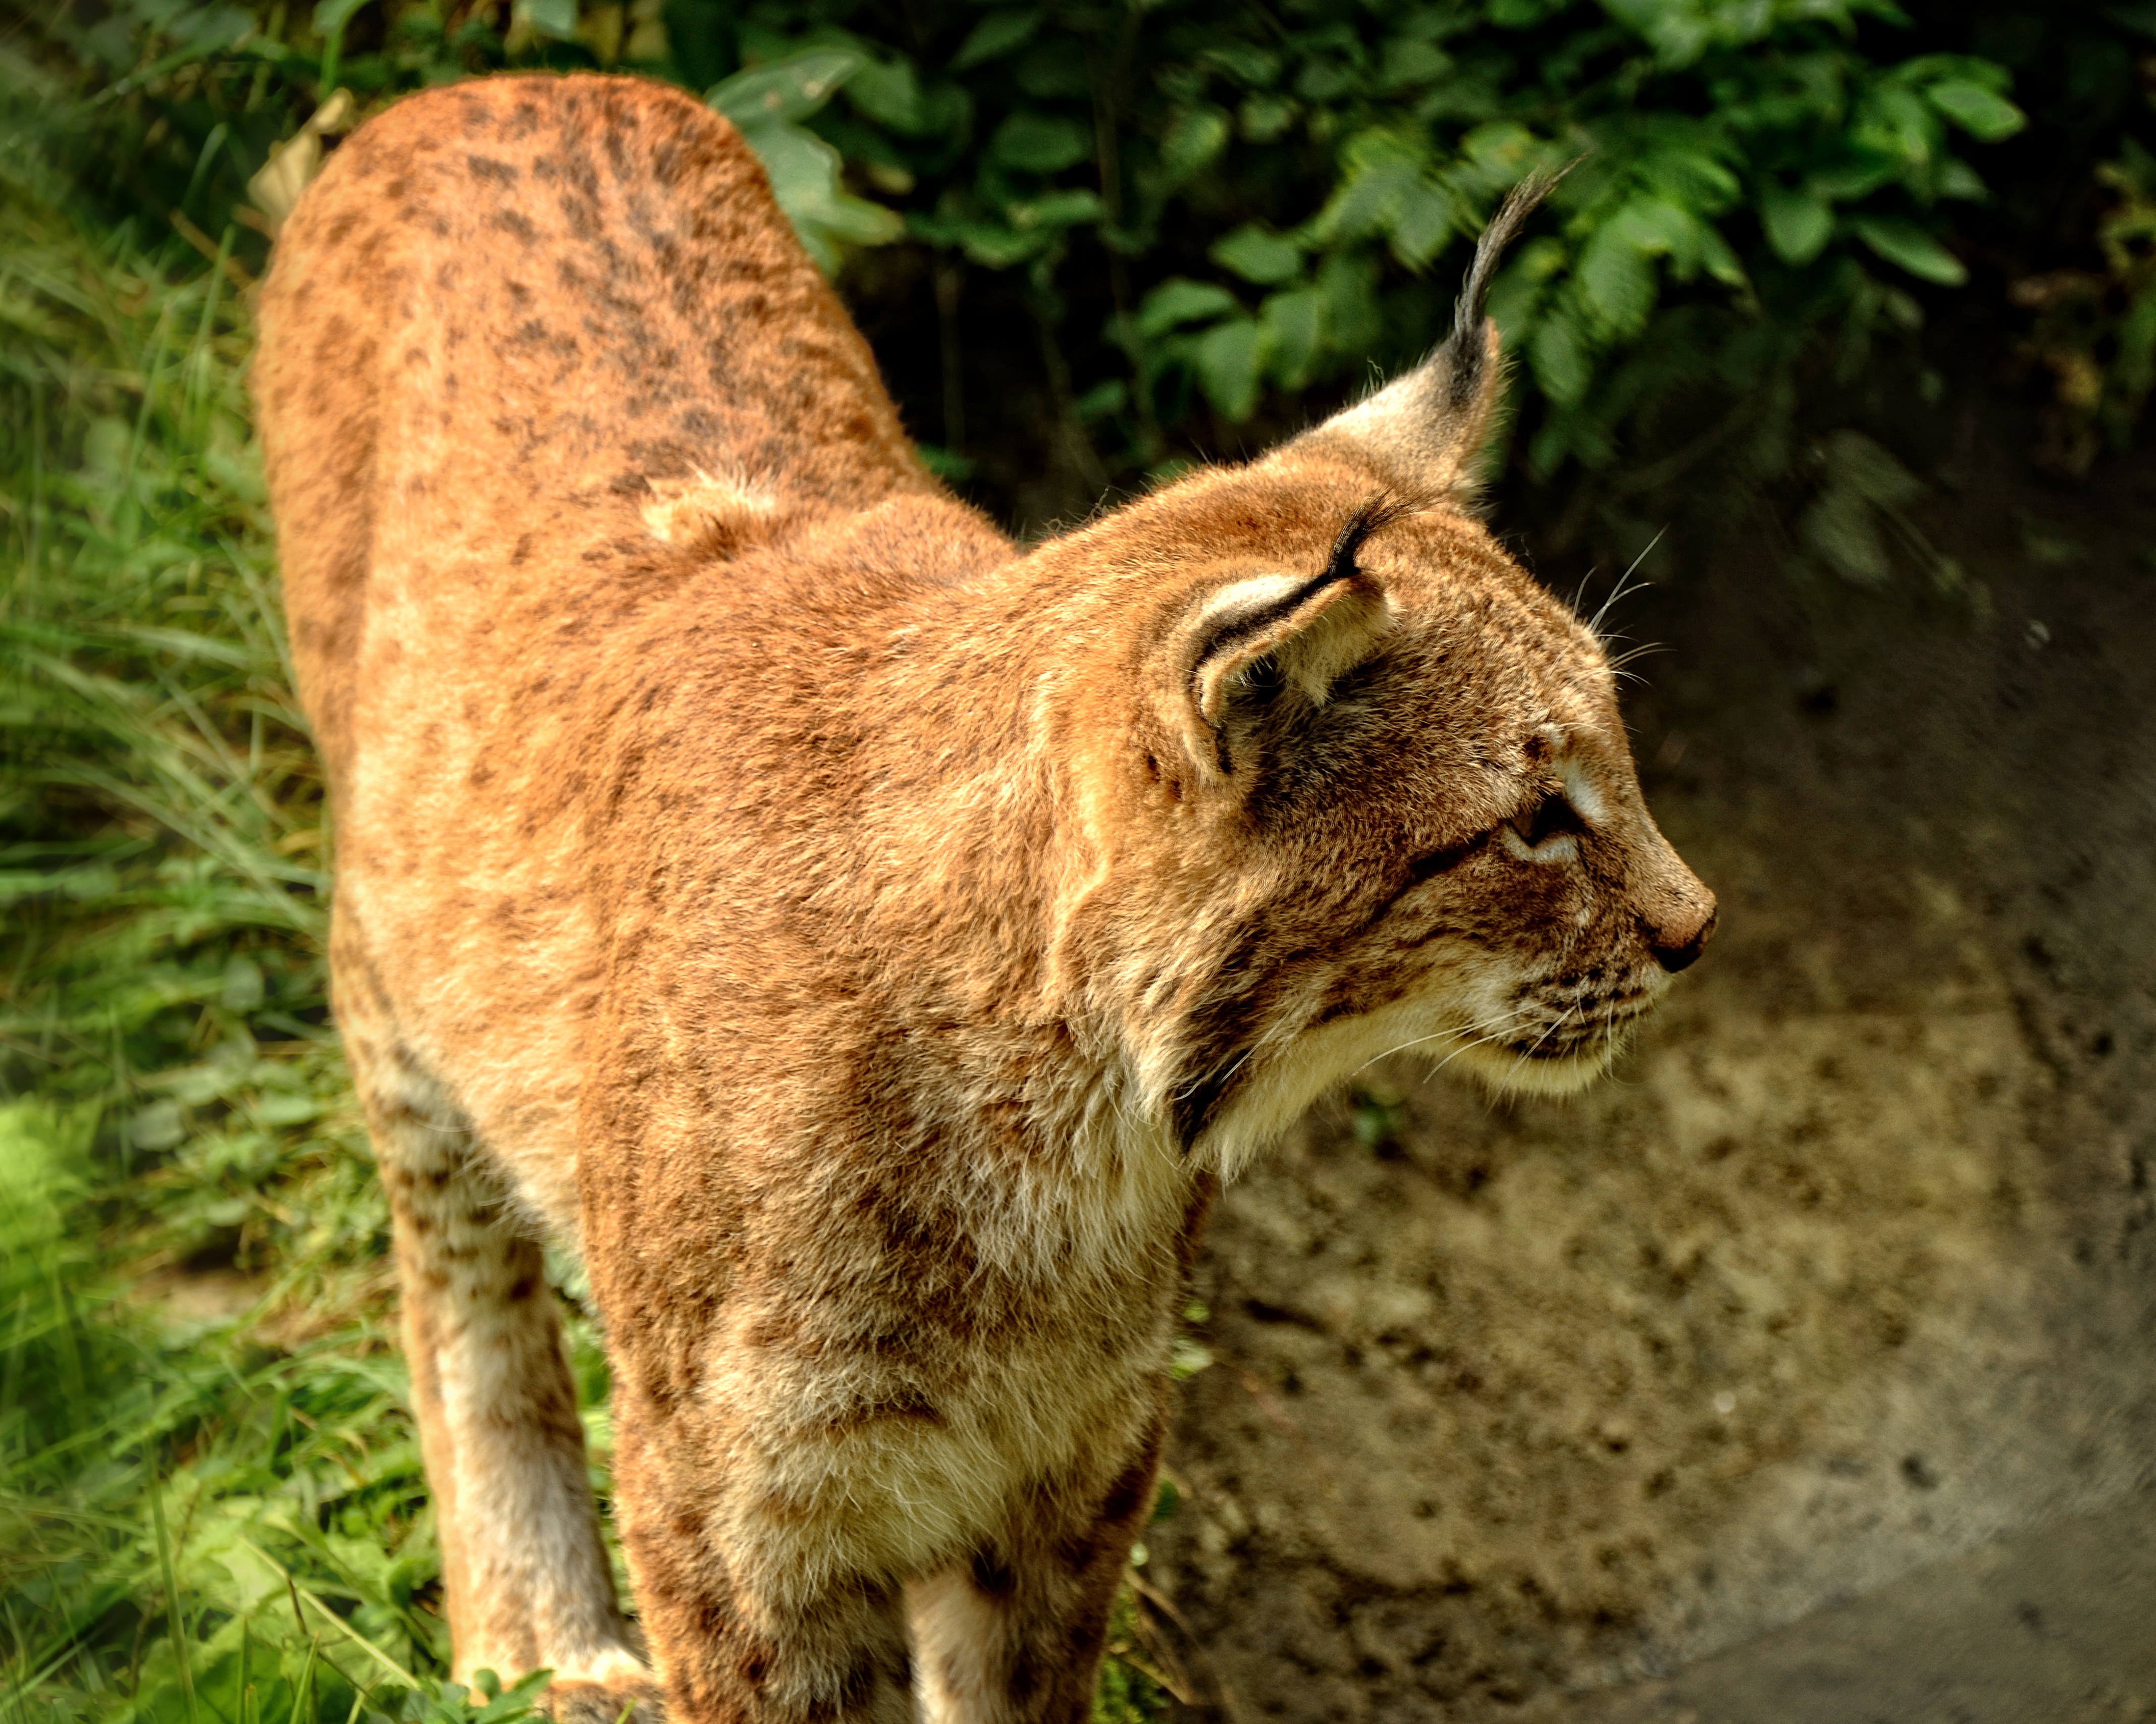
nature, wildlife, wild, fur, cat, mammal, predator, fauna, wild animal, whiskers, mammals, vertebrate, hunter, lynx, wildcat, animal world, wildlife photography, bobcat, animal portrait, puma, wild animals, carnivores, wild cat, eurasischer lynx, small to medium sized cats, cat like mammal